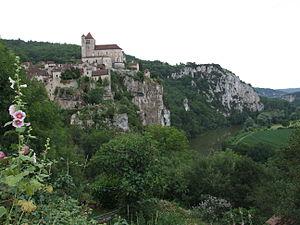
Saint-Cirq-Lapopie, Lot, FRANCE